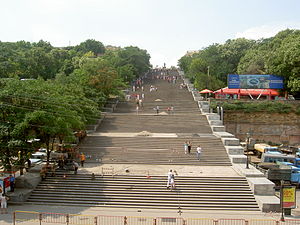
Potemkintrappen
Potemkintrappen i Odessa, Ukraine
Potemkintrappen, er en stor trappe i havneområdet i Odessa i Ukraine. Den er den officielle indgang fra havet til byen. Den forbinder havneterminalen via Primorskijboulevard med byens centrum.